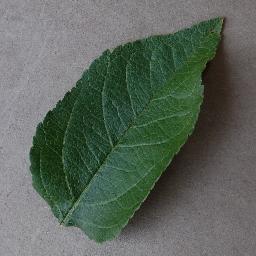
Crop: apple
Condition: healthy